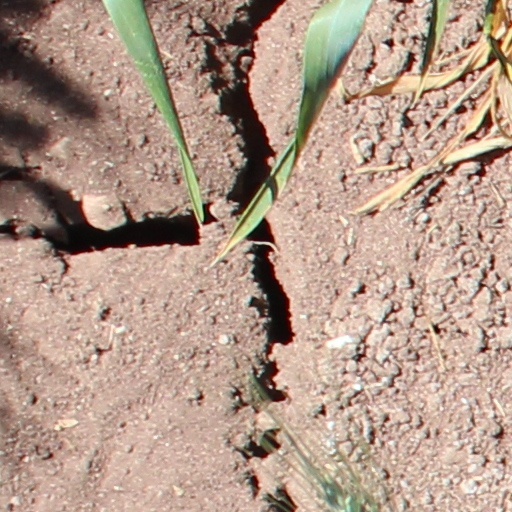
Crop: wheat